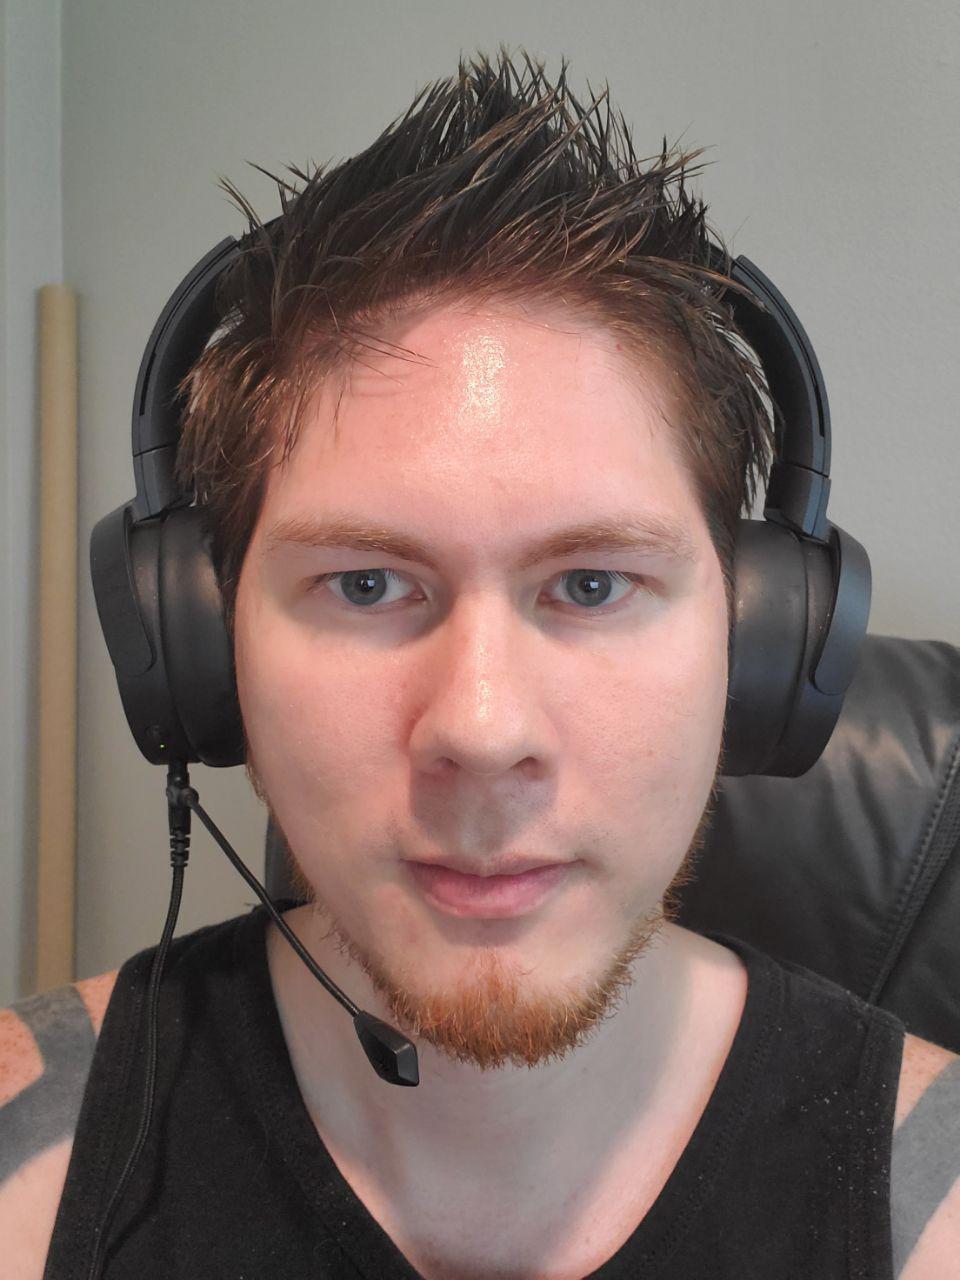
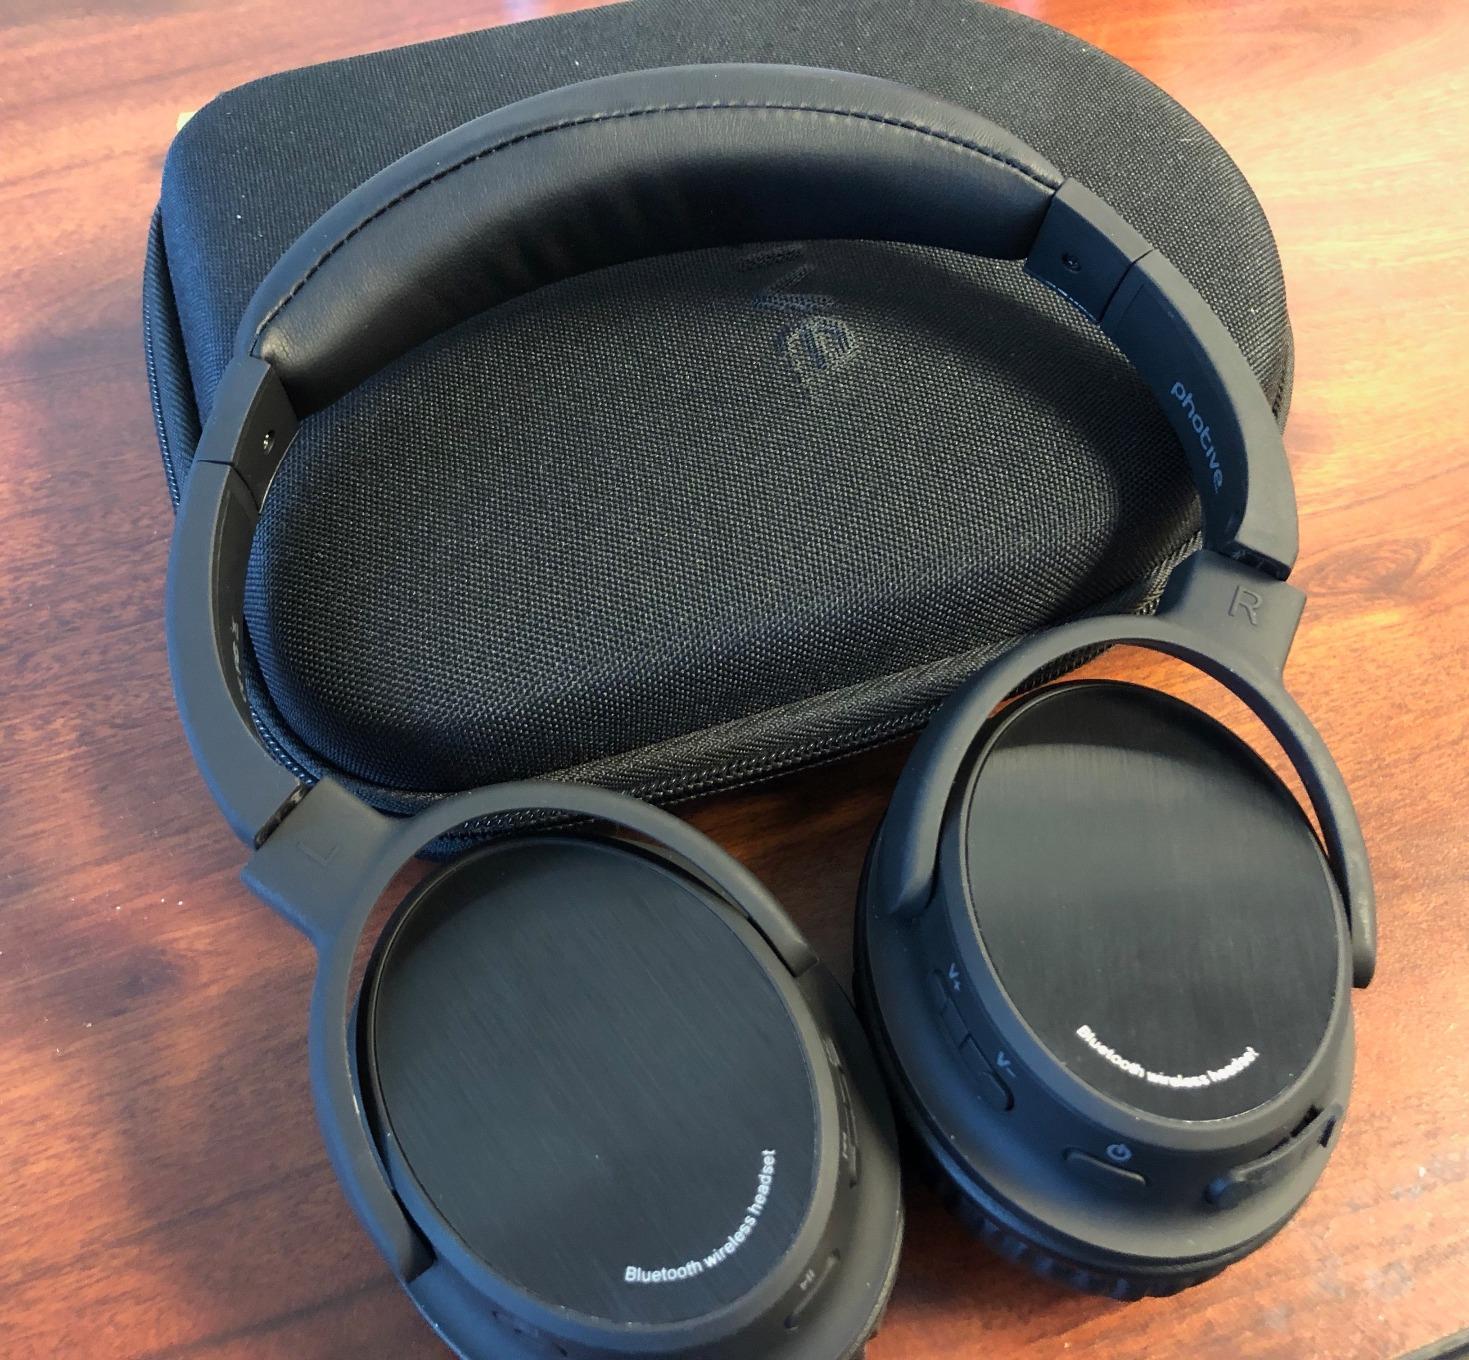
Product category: headphones
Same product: no